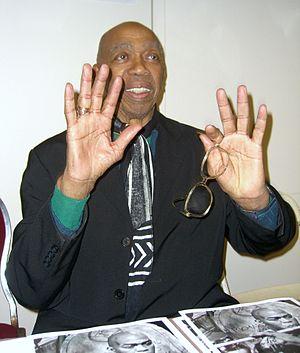
Geoffrey Lamont Holder est un acteur, chorégraphe, metteur en scène, danseur, peintre, costumier et chanteur trinidadien, né le 1ᵉʳ août 1930 à Port-d'Espagne et mort le 5 octobre 2014 à Manhattan d'une infection pulmonaire.